Bauska

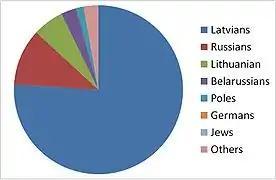
Ethnicities in Bauska

During the Latvian War of Independence, Bauska experienced a couple of months of Red Army occupation, followed by the periods of rule by the Baltische Landeswehr and the West Russian Volunteer Army until it was liberated in the early hours of November 17, 1919, by the Latvian army.